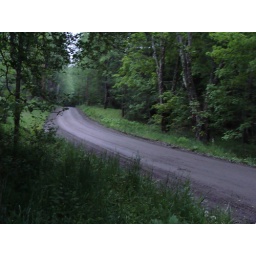
The dirt road that goes by our house